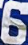
Number: 6